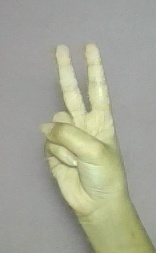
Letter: taa